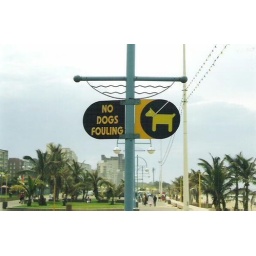
saw this sign on the beach walk in Durban south africa